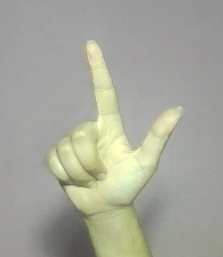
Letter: laam